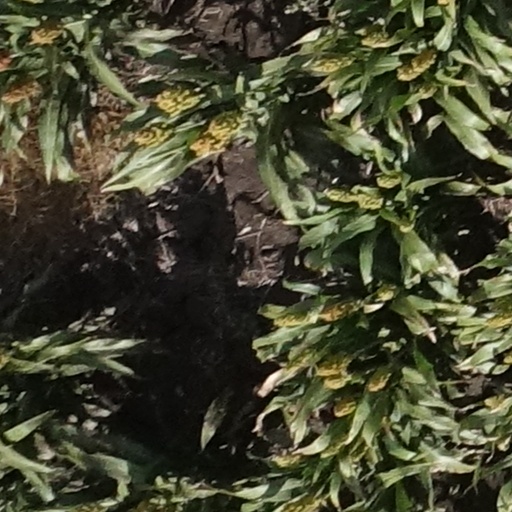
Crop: sorghum